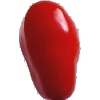
Label: Tomato 2